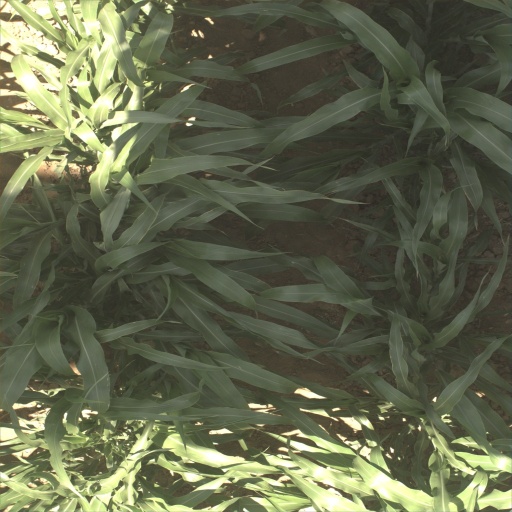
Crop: sorghum